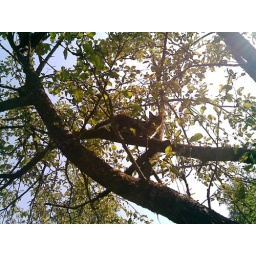
cat in the tree 3